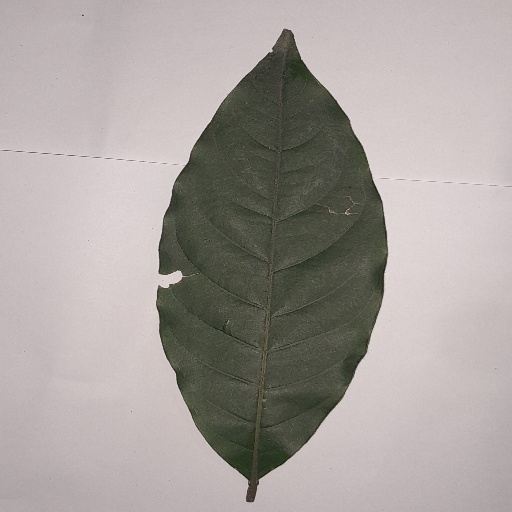
Species: HariTaki
Leaf condition: Shot Hole